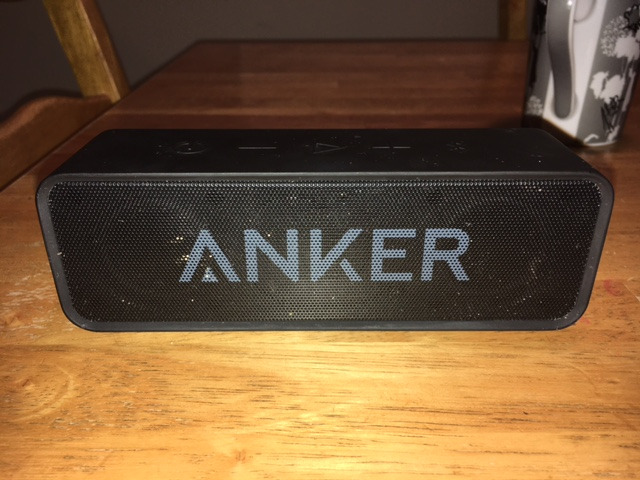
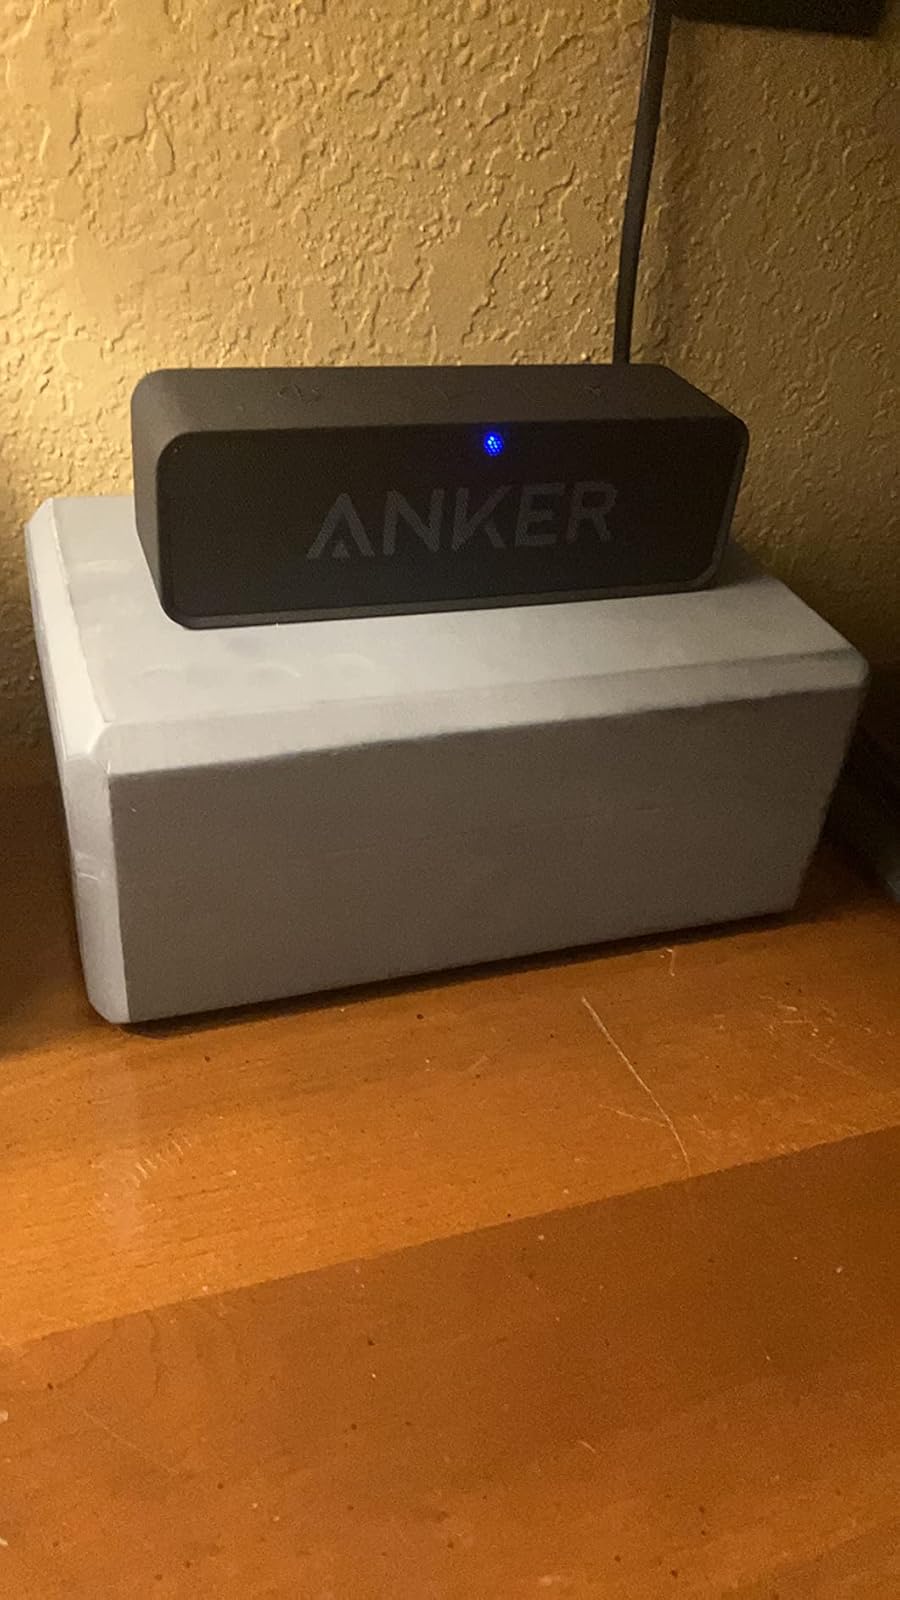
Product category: speaker
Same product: yes